The Late Late Show season 54

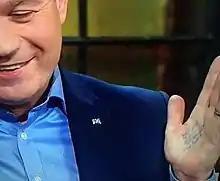
Alan Kelly's hand during his television interview announcing his intention to lead the Labour Party

On 13 May 2016, Alan Kelly announced his intention to seek leadership of the Labour Party. That evening, he appeared as a guest on "The Late Late Show", during which he high fived the host Ryan Tubridy, hinted that he would not necessarily have a deputy leader and appeared to have a mysterious message scrawled on his left hand. Kelly was ultimately unsuccessful. None of his parliamentary party colleagues showed any interest in seconding his own nomination of himself and Brendan Howlin won through, unopposed. Kelly's appearance on "The Late Late Show" was said to have made his humiliation all the worse.